Kenilworth

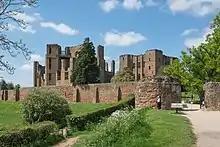
Kenilworth Castle

Kenilworth is a market town and civil parish in the Warwick District of Warwickshire, England, southwest of Coventry and north of both Warwick and Leamington Spa. Situated at the centre of the county, the town lies on Finham Brook, a tributary of the River Sowe, which joins the River Avon north-east of the town. At the 2021 Census, its population was 22,538. The town is home to the ruins of Kenilworth Castle and Kenilworth Abbey.